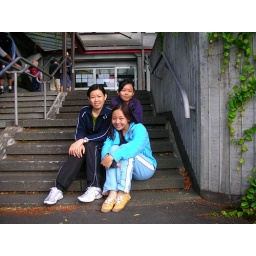
we were just sitting in front of our CGD building before the trip